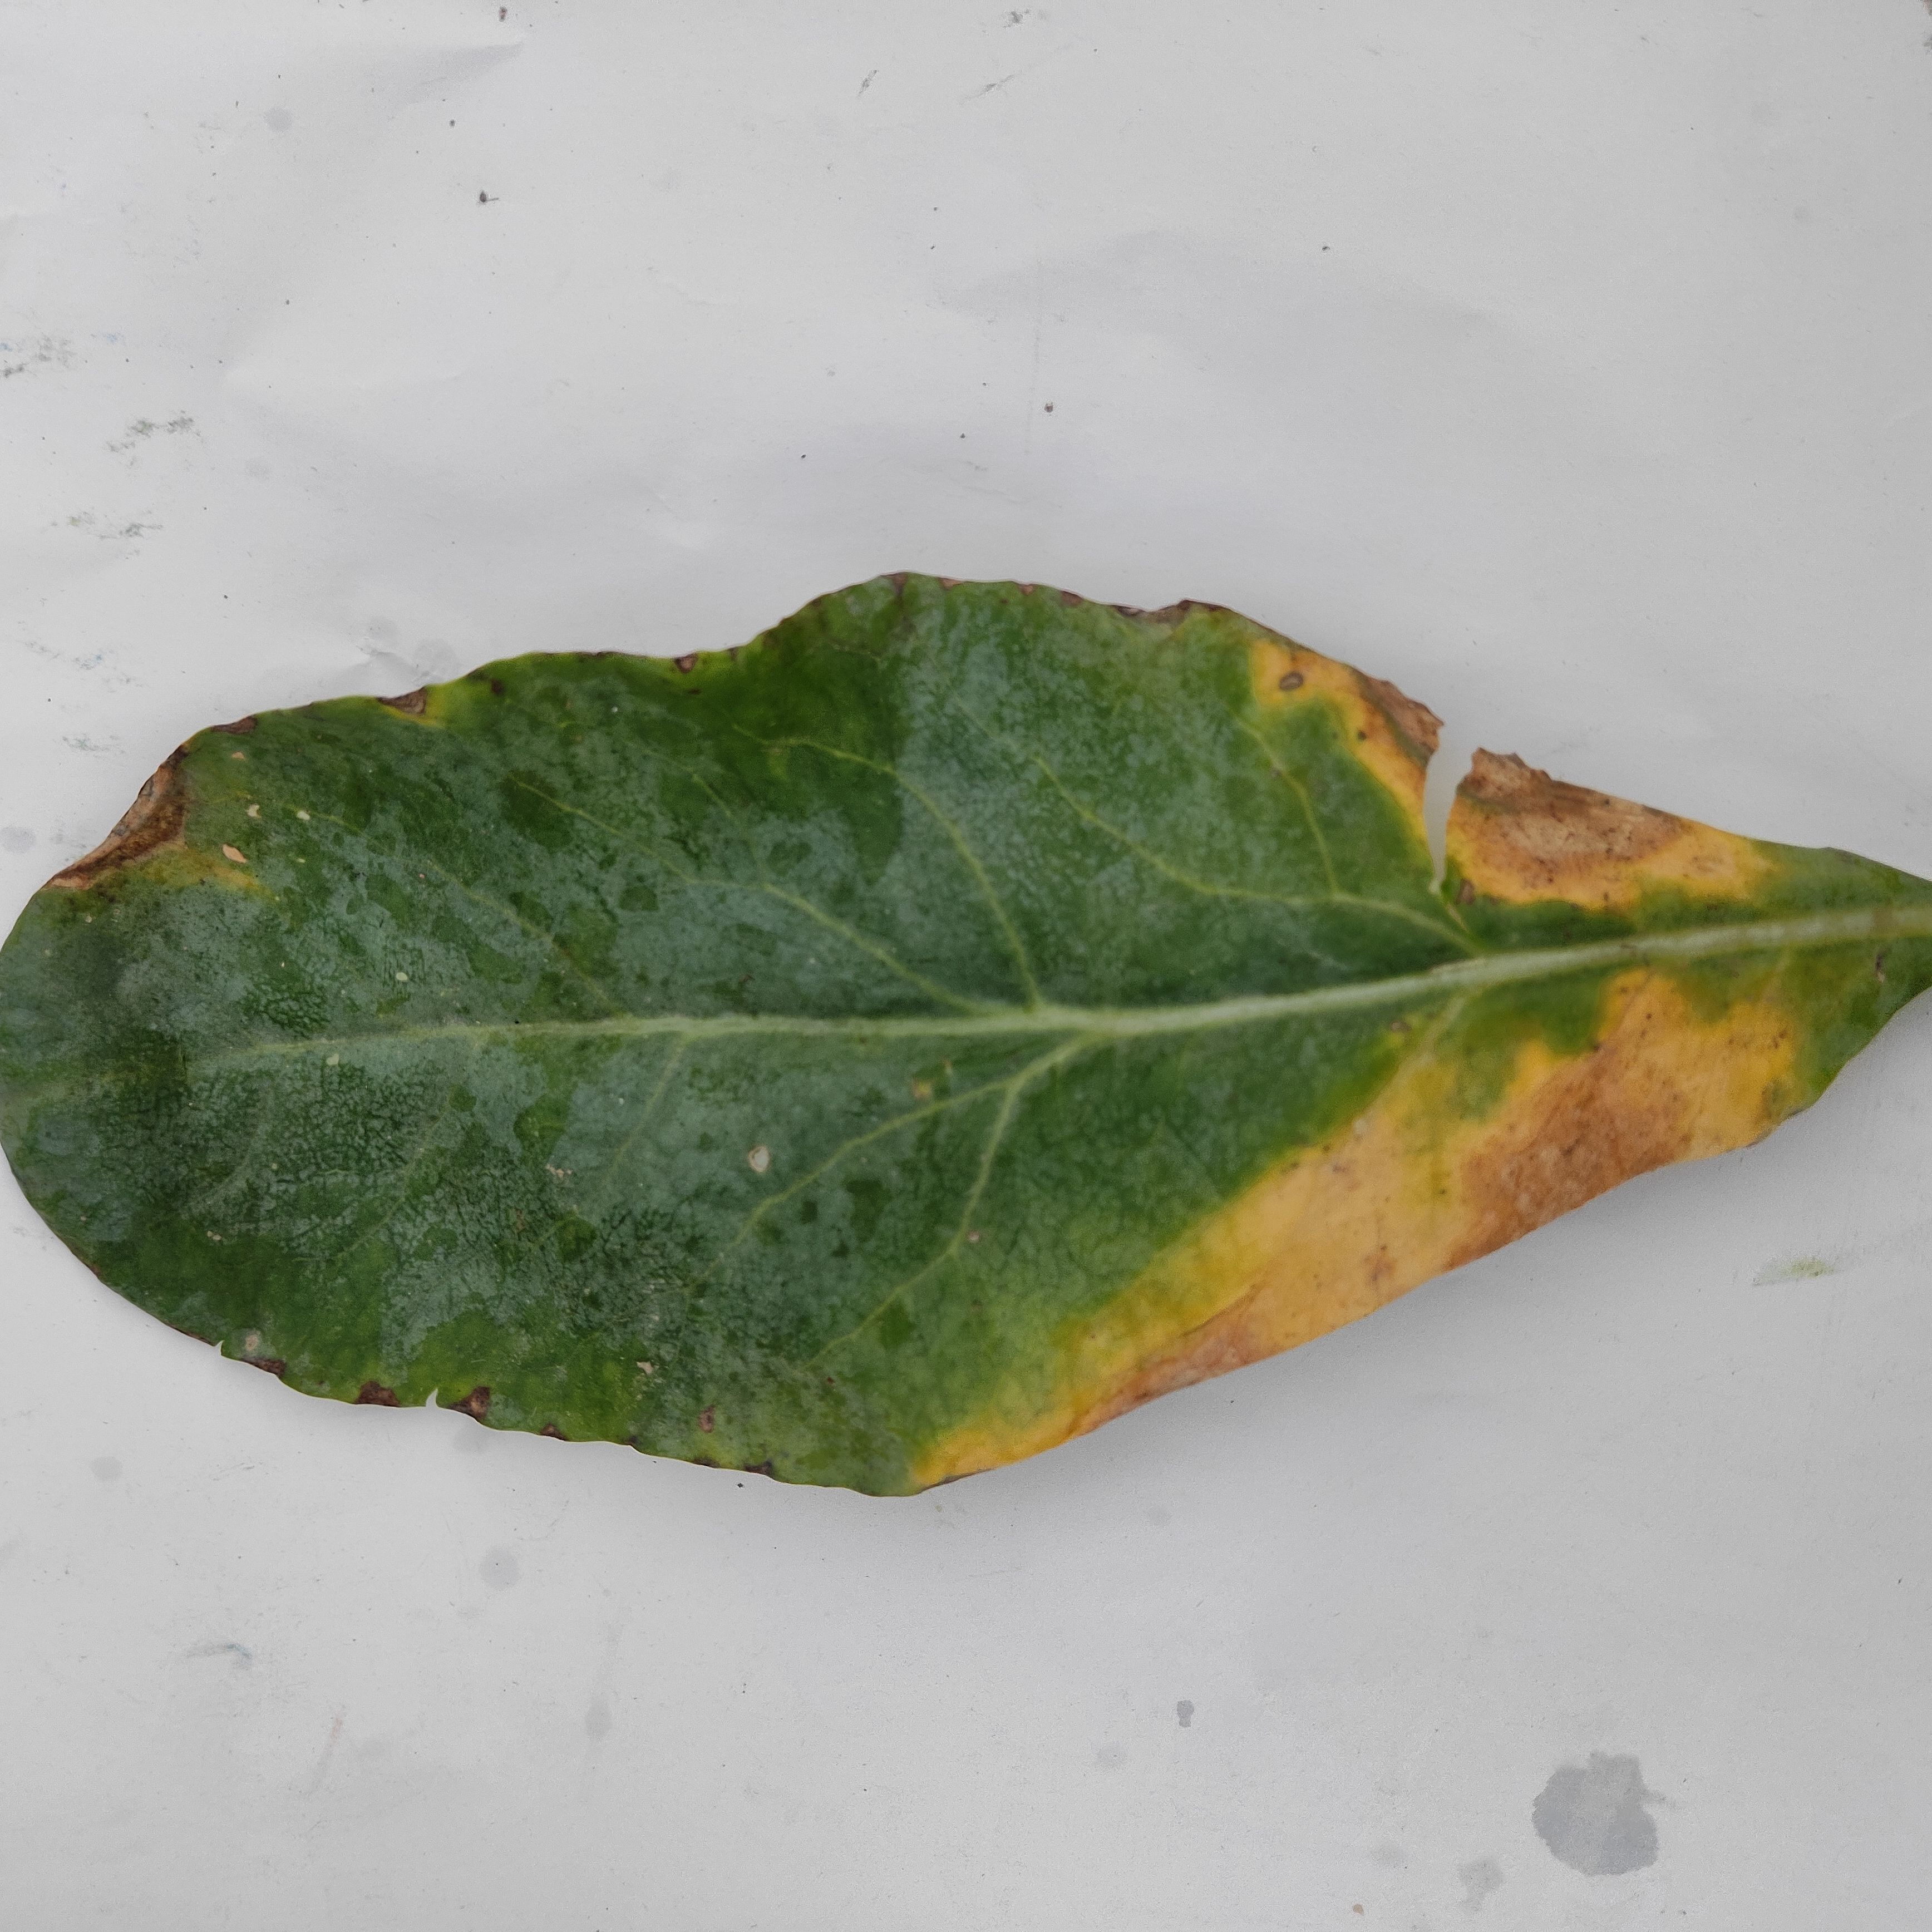
Label: Black Rot